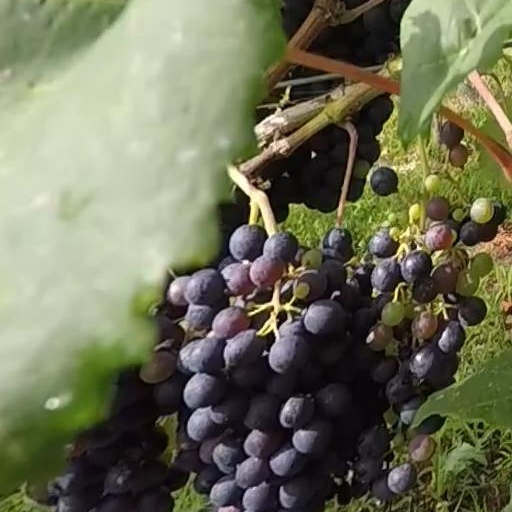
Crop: grape